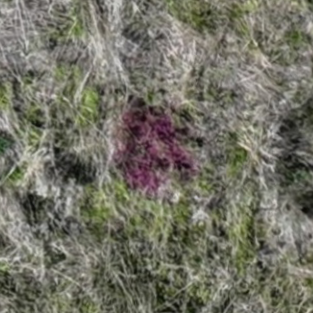
Month: may
Dye color: red
Dye concentration: high